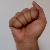
The image shows a hand gesture representing the letter 'A' in Indian Sign Language.